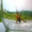
Label: spider